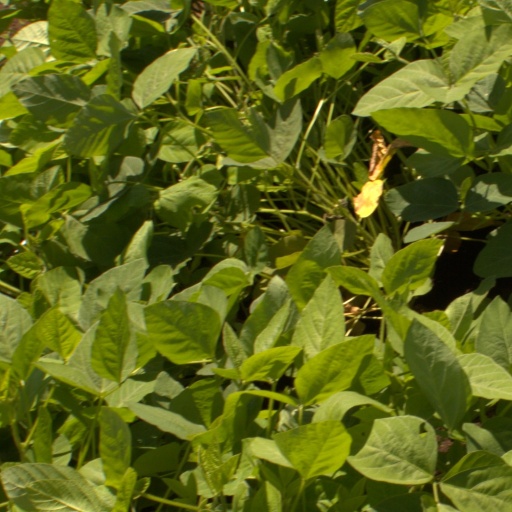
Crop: soybean